Edward Kinder Bradbury

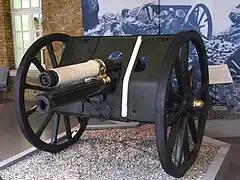

Bradbury was 33 years old, and a captain in the 'L' Bty., Royal Horse Artillery (Royal Artillery), British Army during the First World War when the following deed took place for which he was awarded the VC.